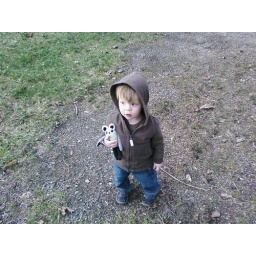
dresden: tree hugging nature boy in progress...